The Snowball (children's novel)

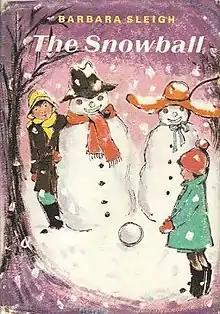
1977 edition (publ. Hodder & Stoughton)

The Snowball (first published 1969) is a domestic fantasy novel for children by the English writer Barbara Sleigh (1906–1982), who is best known for her Carbonel series. The two main human characters are Tom Tickle, aged eight, and his sister Tilda, aged six.